Blackthorn (film)

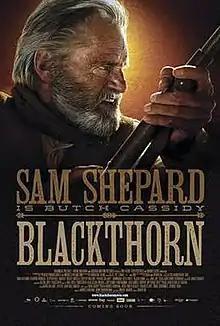
Theatrical release poster

Blackthorn is a 2011 Western film directed by Mateo Gil and starring Sam Shepard, Eduardo Noriega, and Stephen Rea. Written by Miguel Barros, the film is a fictional account of an aged Butch Cassidy living under the assumed name James Blackthorn in a secluded village in Bolivia 20 years after his disappearance in 1908. "Blackthorn" was filmed on location in La Paz, Potosí, and Uyuni in Bolivia. Initially released in Spain on 1 July 2011, the film was released theatrically in the United States on 7 October 2011.